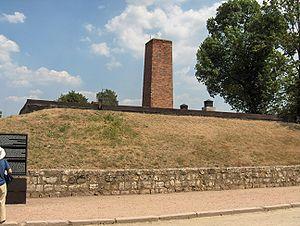
Auschwitz est le plus grand complexe concentrationnaire du Troisième Reich, à la fois camp de concentration et camp d'extermination. Il est situé dans la province de Silésie, à une cinquantaine de kilomètres à l'ouest de Cracovie, sur le territoire des localités d'Oświęcim et de Brzezinka, annexées au Reich après l'invasion de la Pologne en septembre 1939.